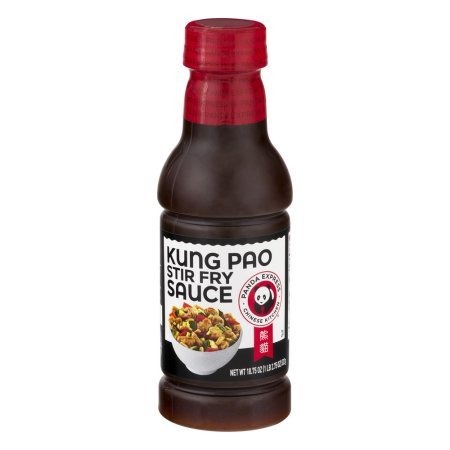
Item Name: Panda Express Kung Pao Stir Fry Sauce, 18.75 OZ (Pack of 18)
Product Description: Panda Express Kung Pao Stir Fry Sauce. Chinese Kitchen Â.Net Wt 18.75 oz (1 lb 2.75 oz) 532 g.Family owned. EST 1983.Combine chicken, vegetables and peanuts in our Kung Pao Sauce to recreate a chinese classic in your kitchen. Or, create your own delicious combination. Enjoy. No high fructose corn syrup. No msg added except for that naturally occurring in soy sauce, flavors containing yeast extract, and hydrolyzed soy protein. Panda Express Â is a registered trademark of Panda Restaurant group, Inc.
Value: 337.5
Unit: Fl Oz

Price: 130.94